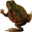
Label: frog